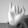
ASL letter: I